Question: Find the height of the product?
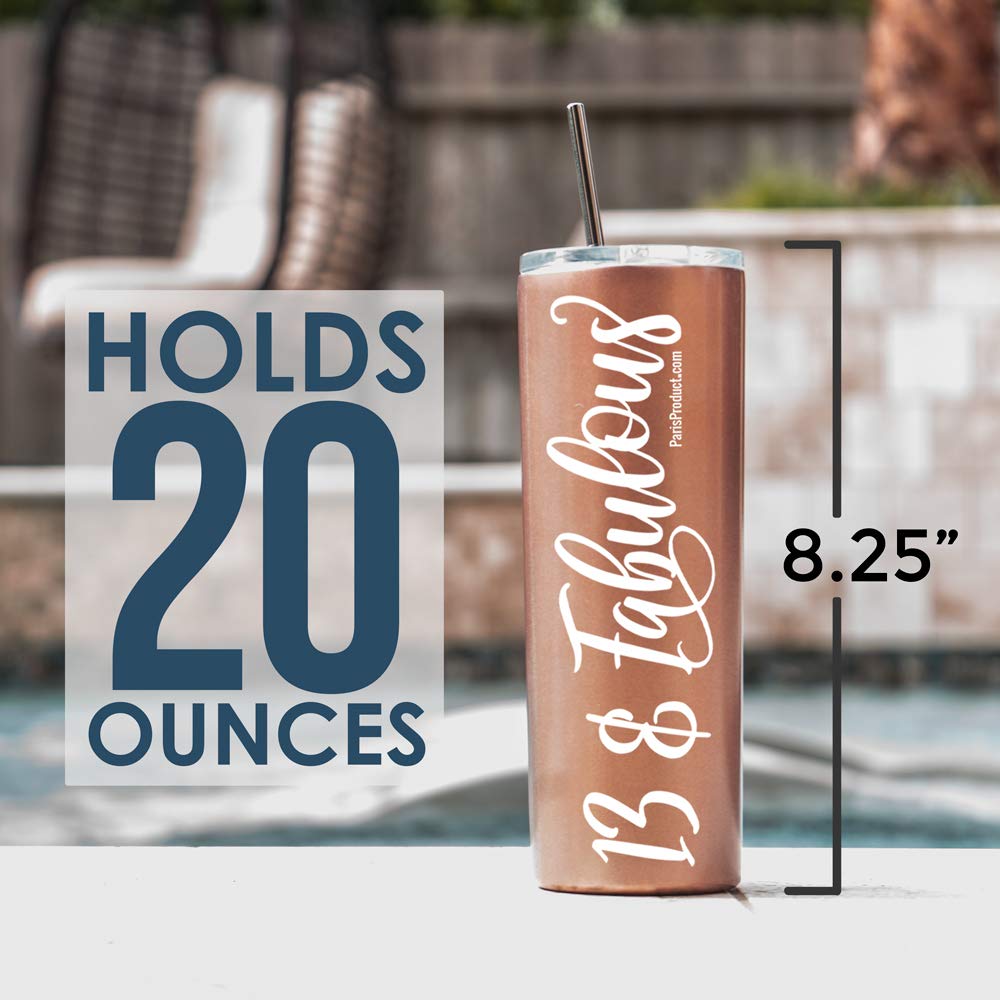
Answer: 8.25 inch